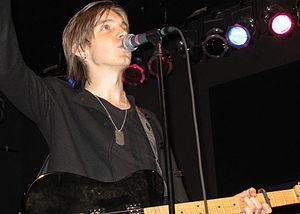
Alex Band à Richmond, VA le 10.11.2007
Alex Band est connu notamment pour avoir été le chanteur du groupe The Calling qui a eu beaucoup de succès en 2002 en France et dans le monde grâce à leur hit "Wherever You Will Go". En 2005, il décide de lancer sa carrière solo. Son premier album, intitulé We've All Been There, est sorti le 29 juin 2010.